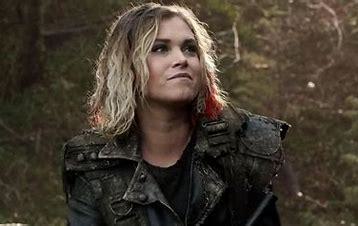
Brand: Clarks
Model: 100